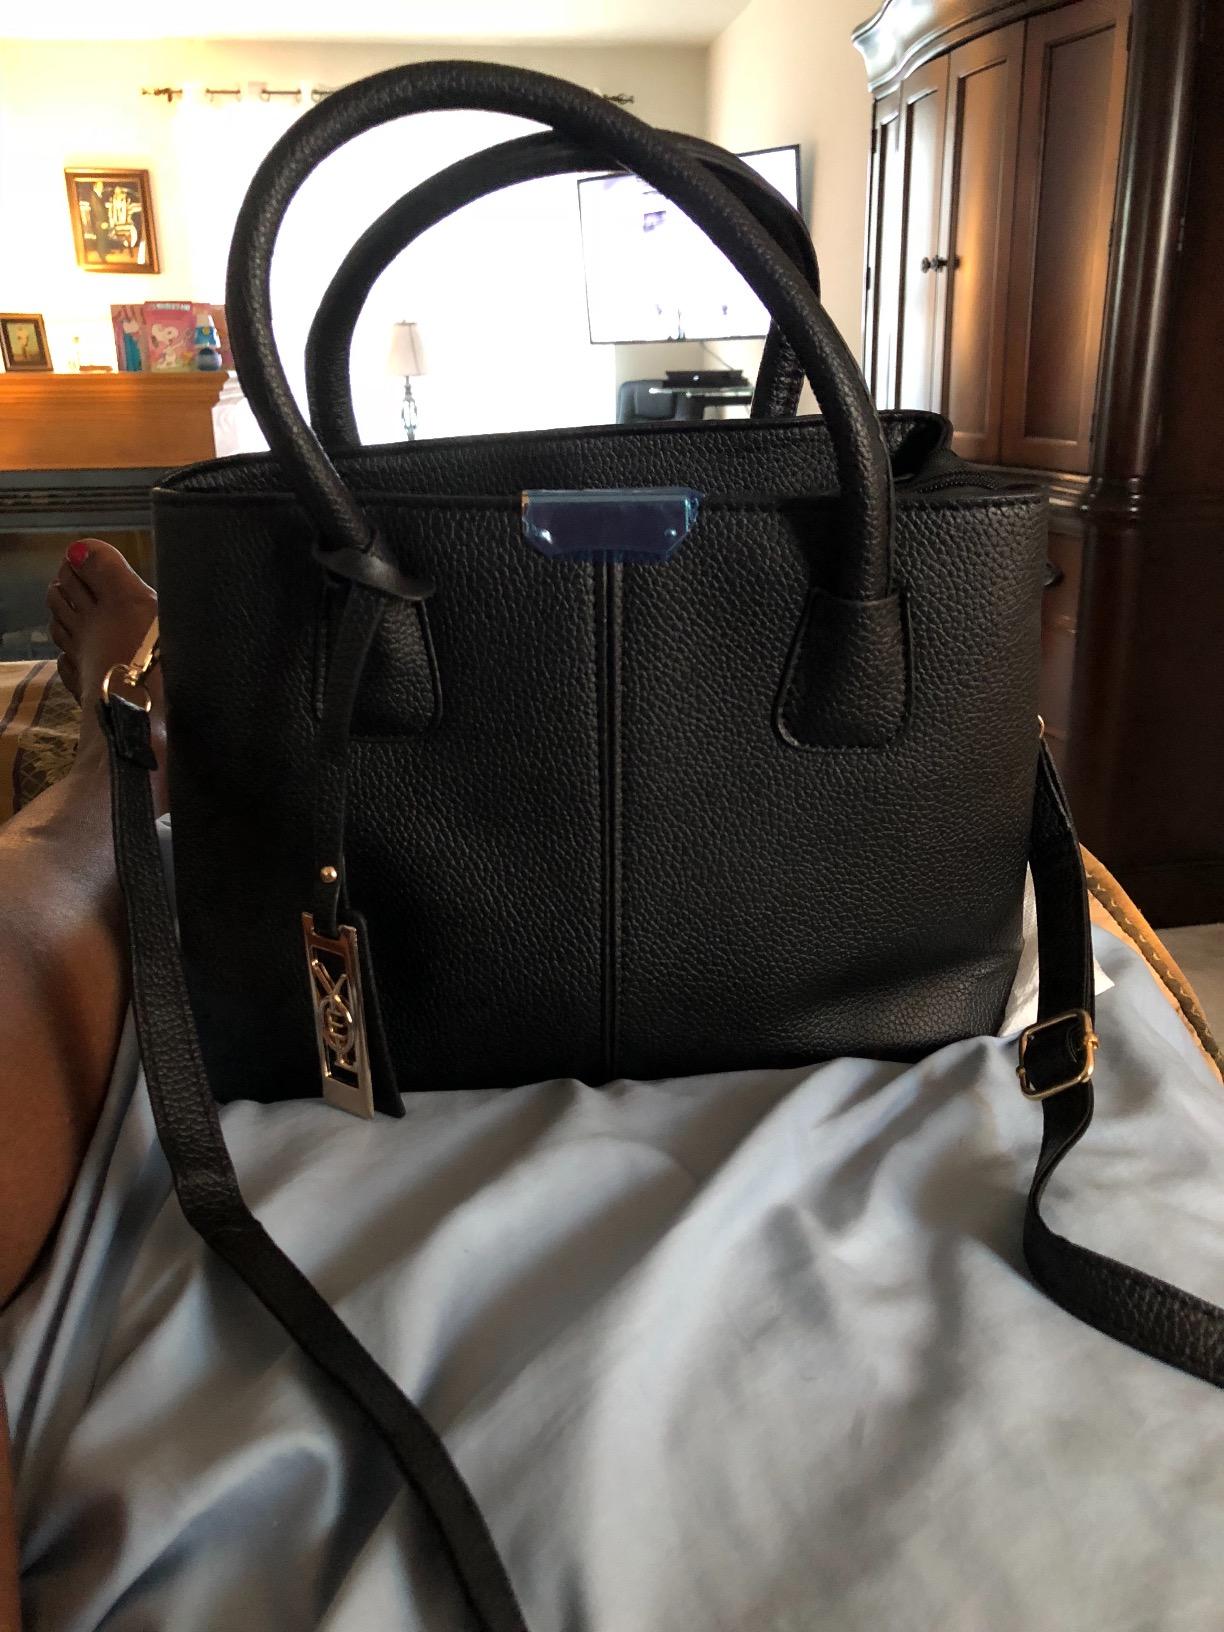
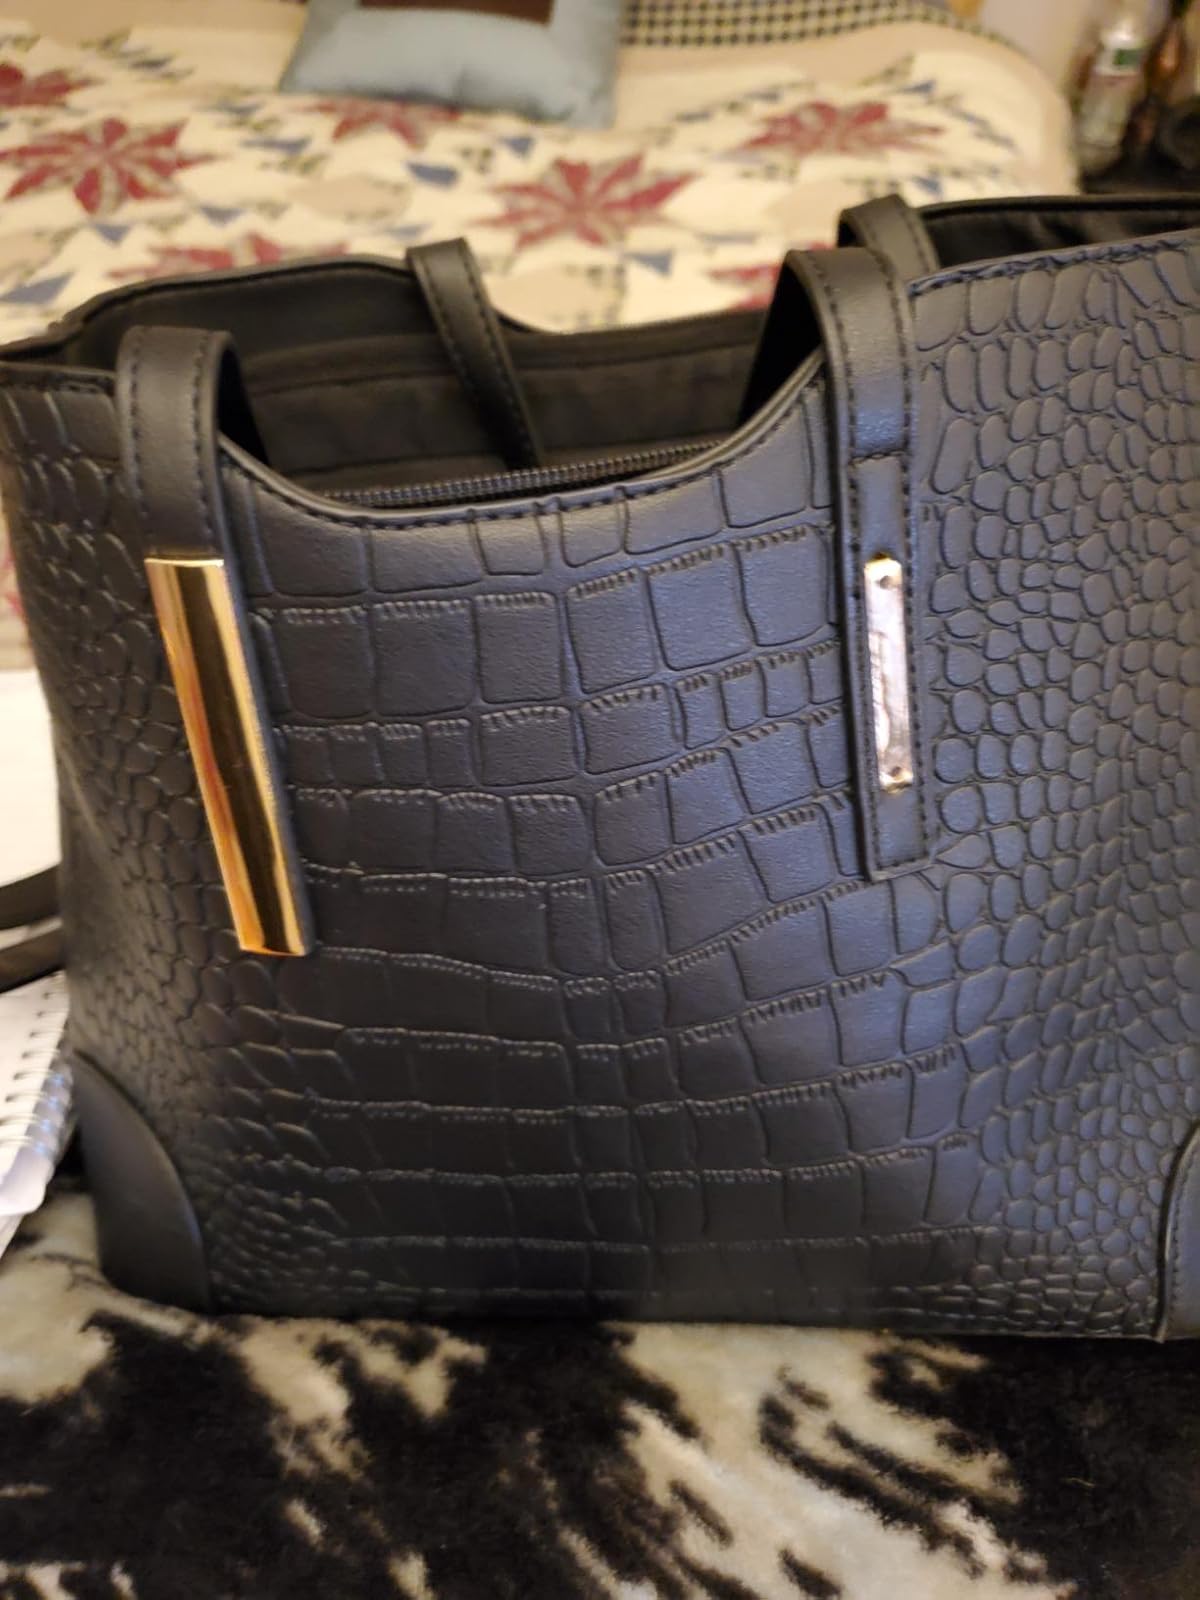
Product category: accessories_handbag
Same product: no